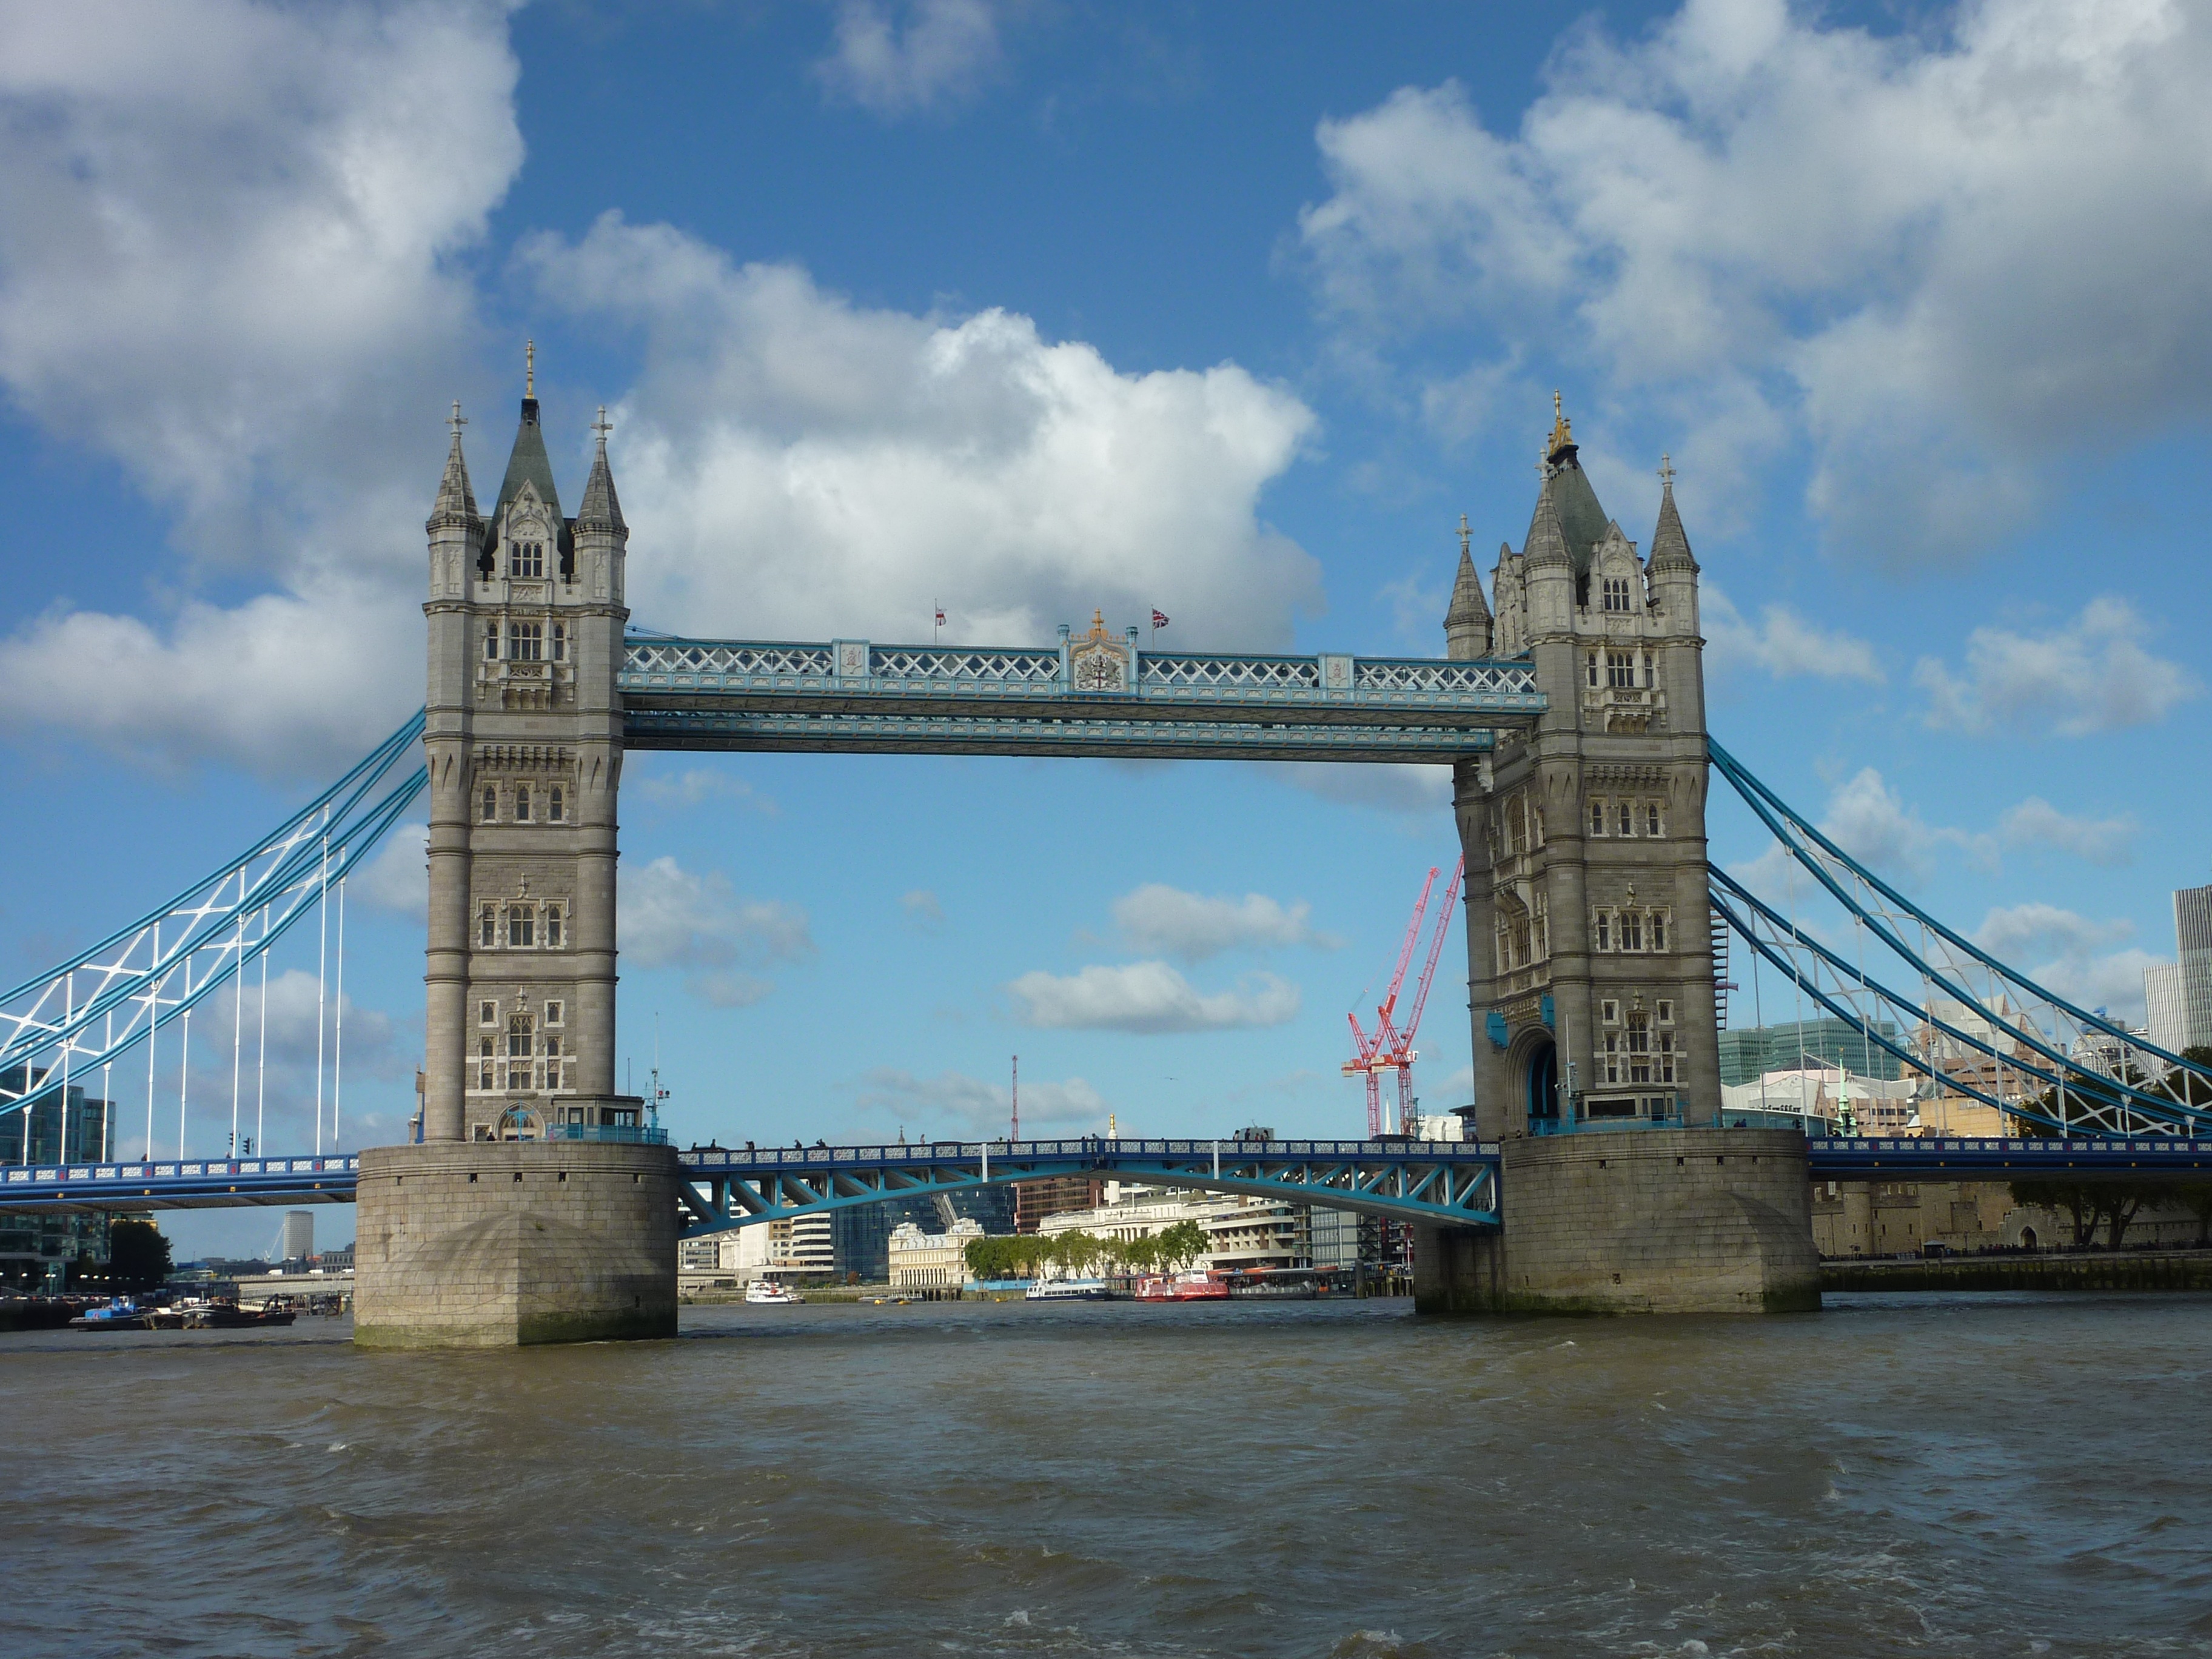
architecture, bridge, river, monument, cityscape, arch, landmark, tourism, waterway, london bridge, cable stayed bridge, london city, nonbuilding structure